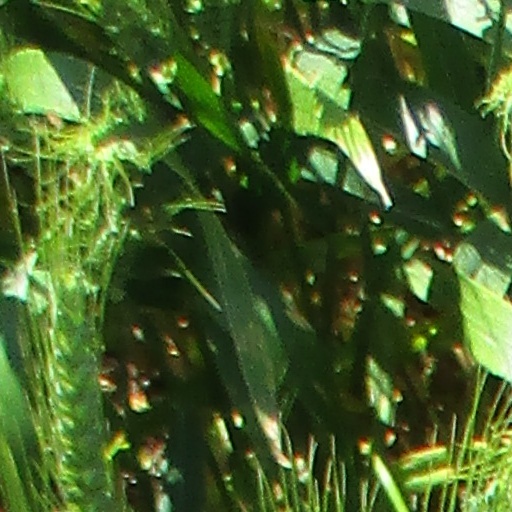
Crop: wheat